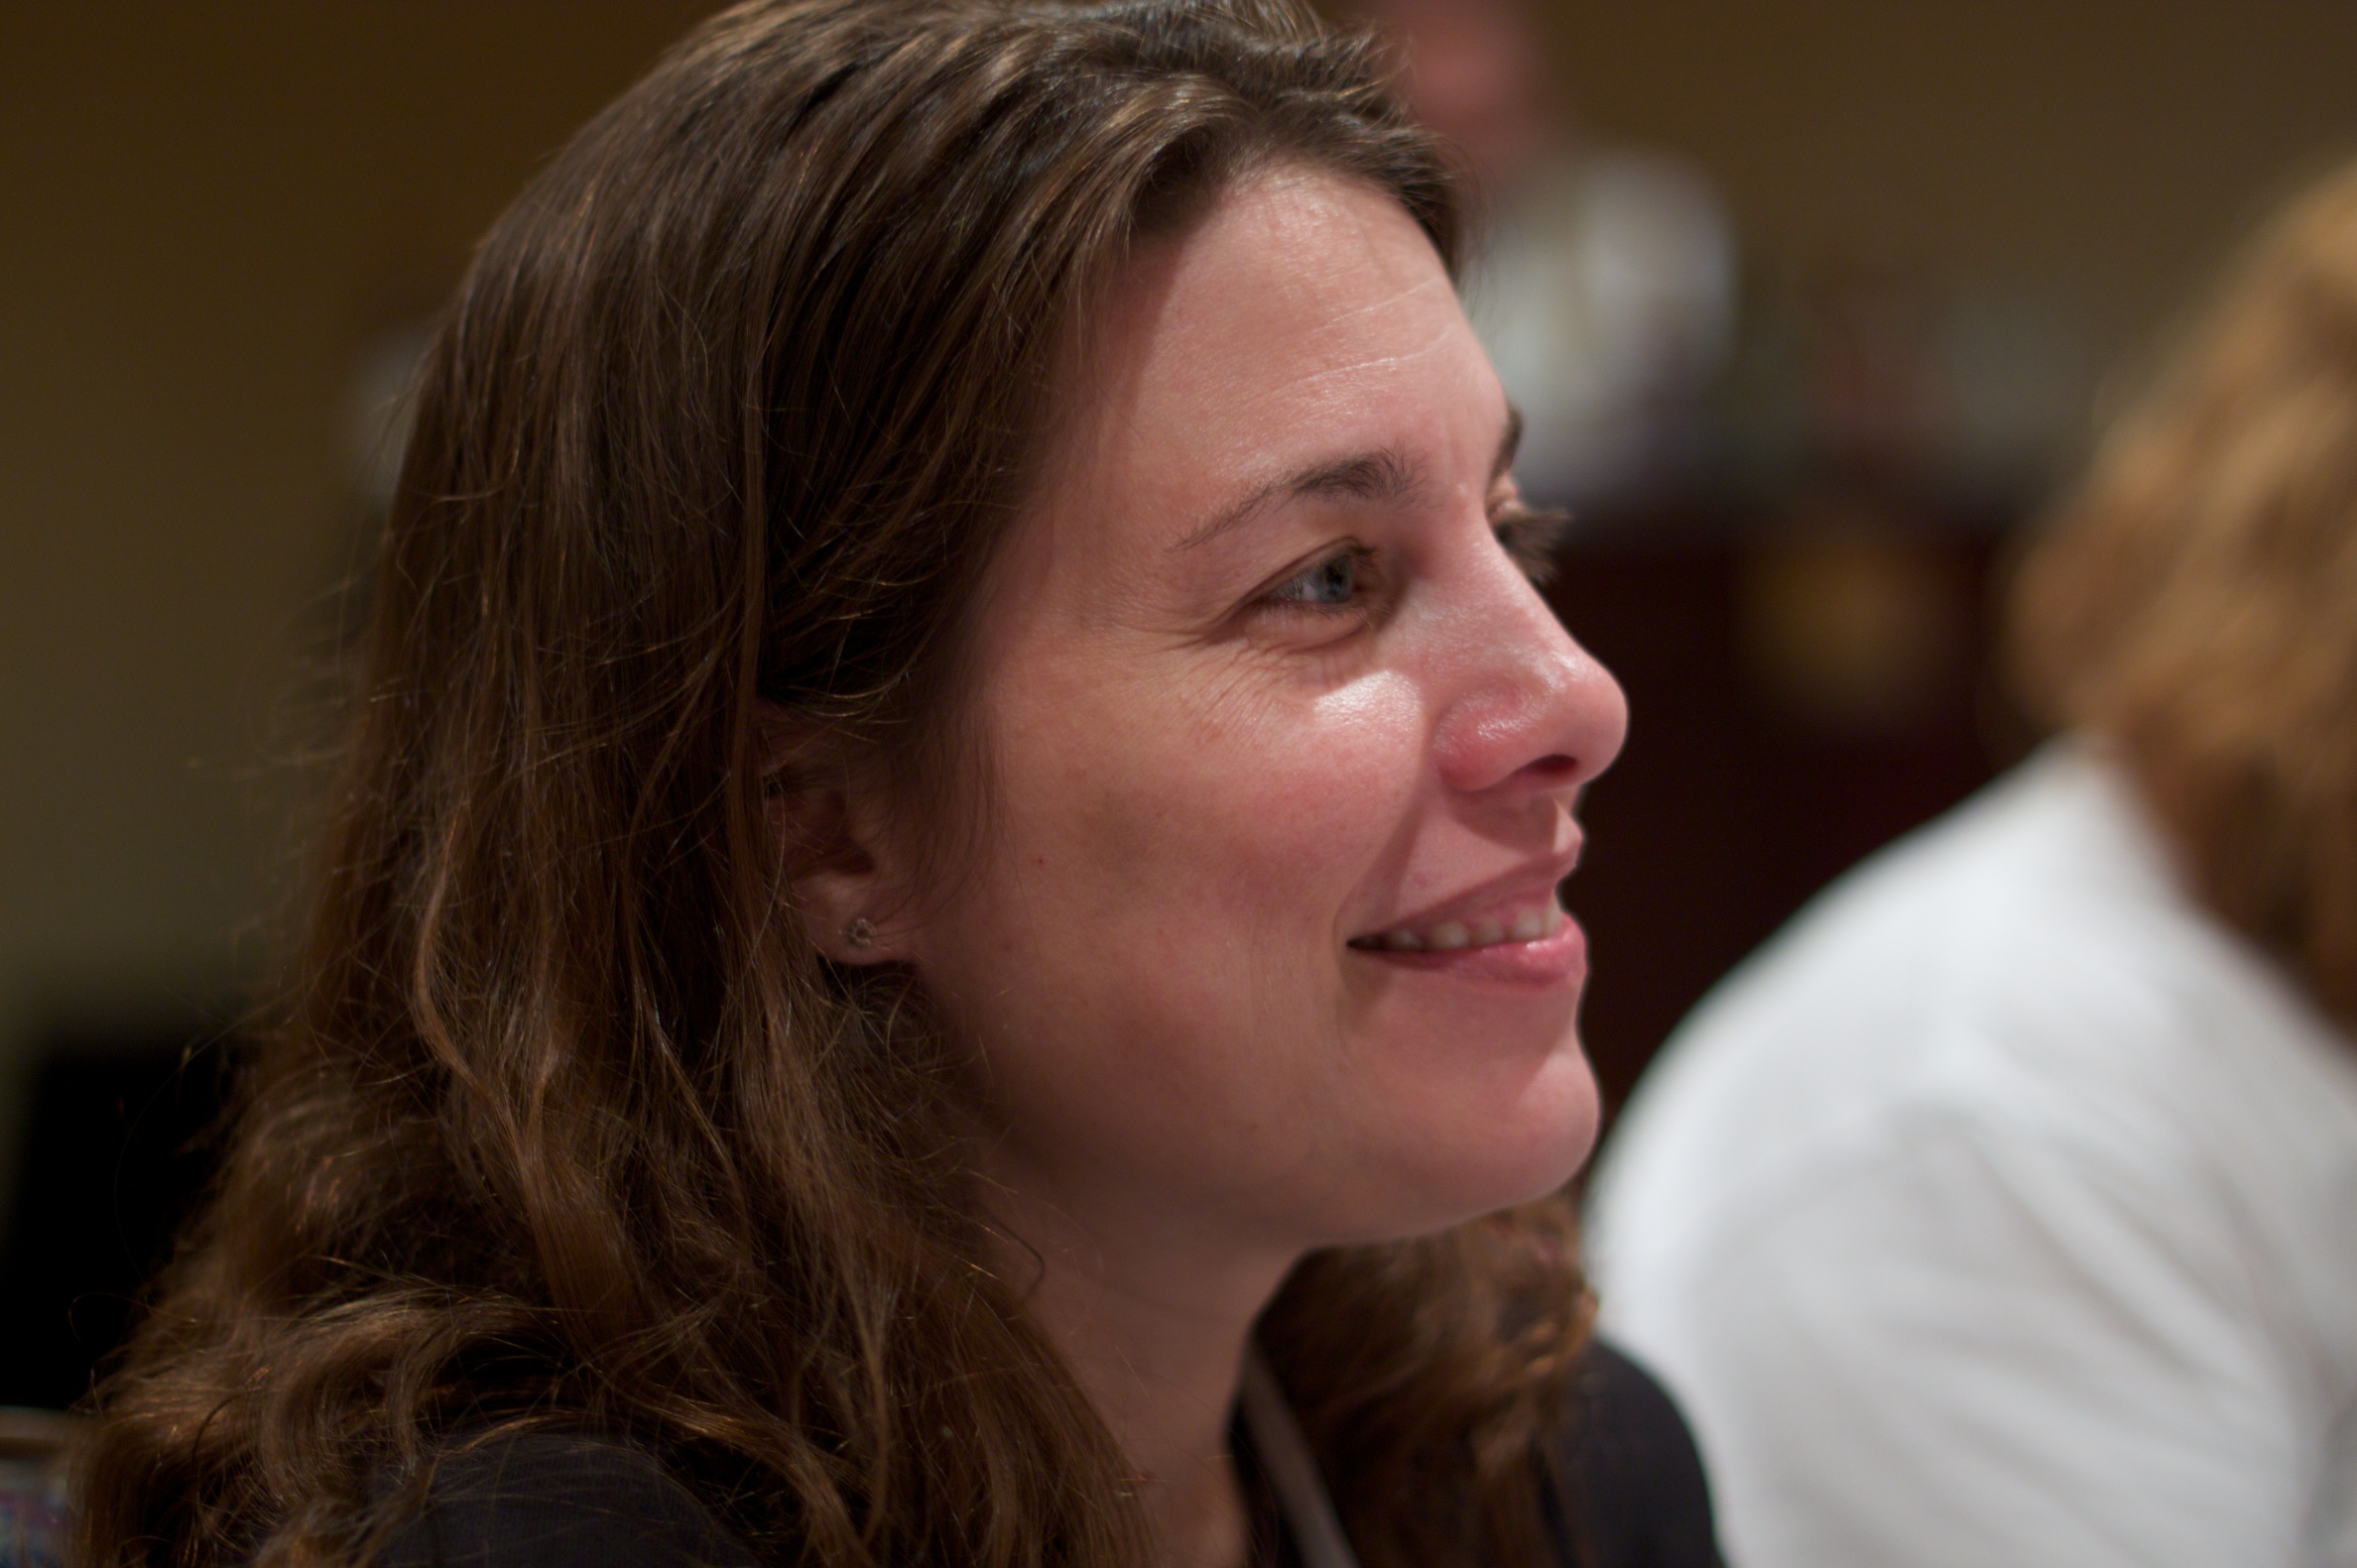
person, people, woman, hair, portrait, facial expression, hairstyle, disney, face, nose, eye, head, nmc2010, photosafari, interaction